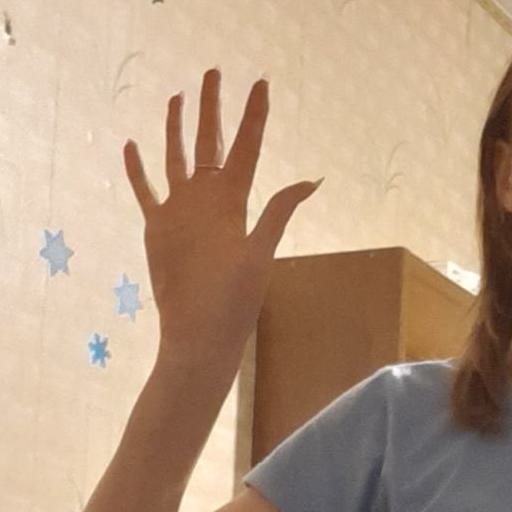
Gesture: palm